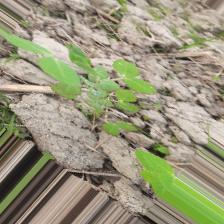
Label: Powdery Mildew